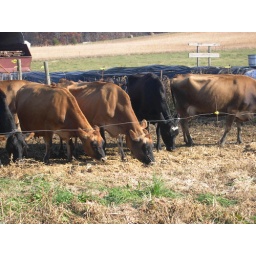
The girls eating all in a row.